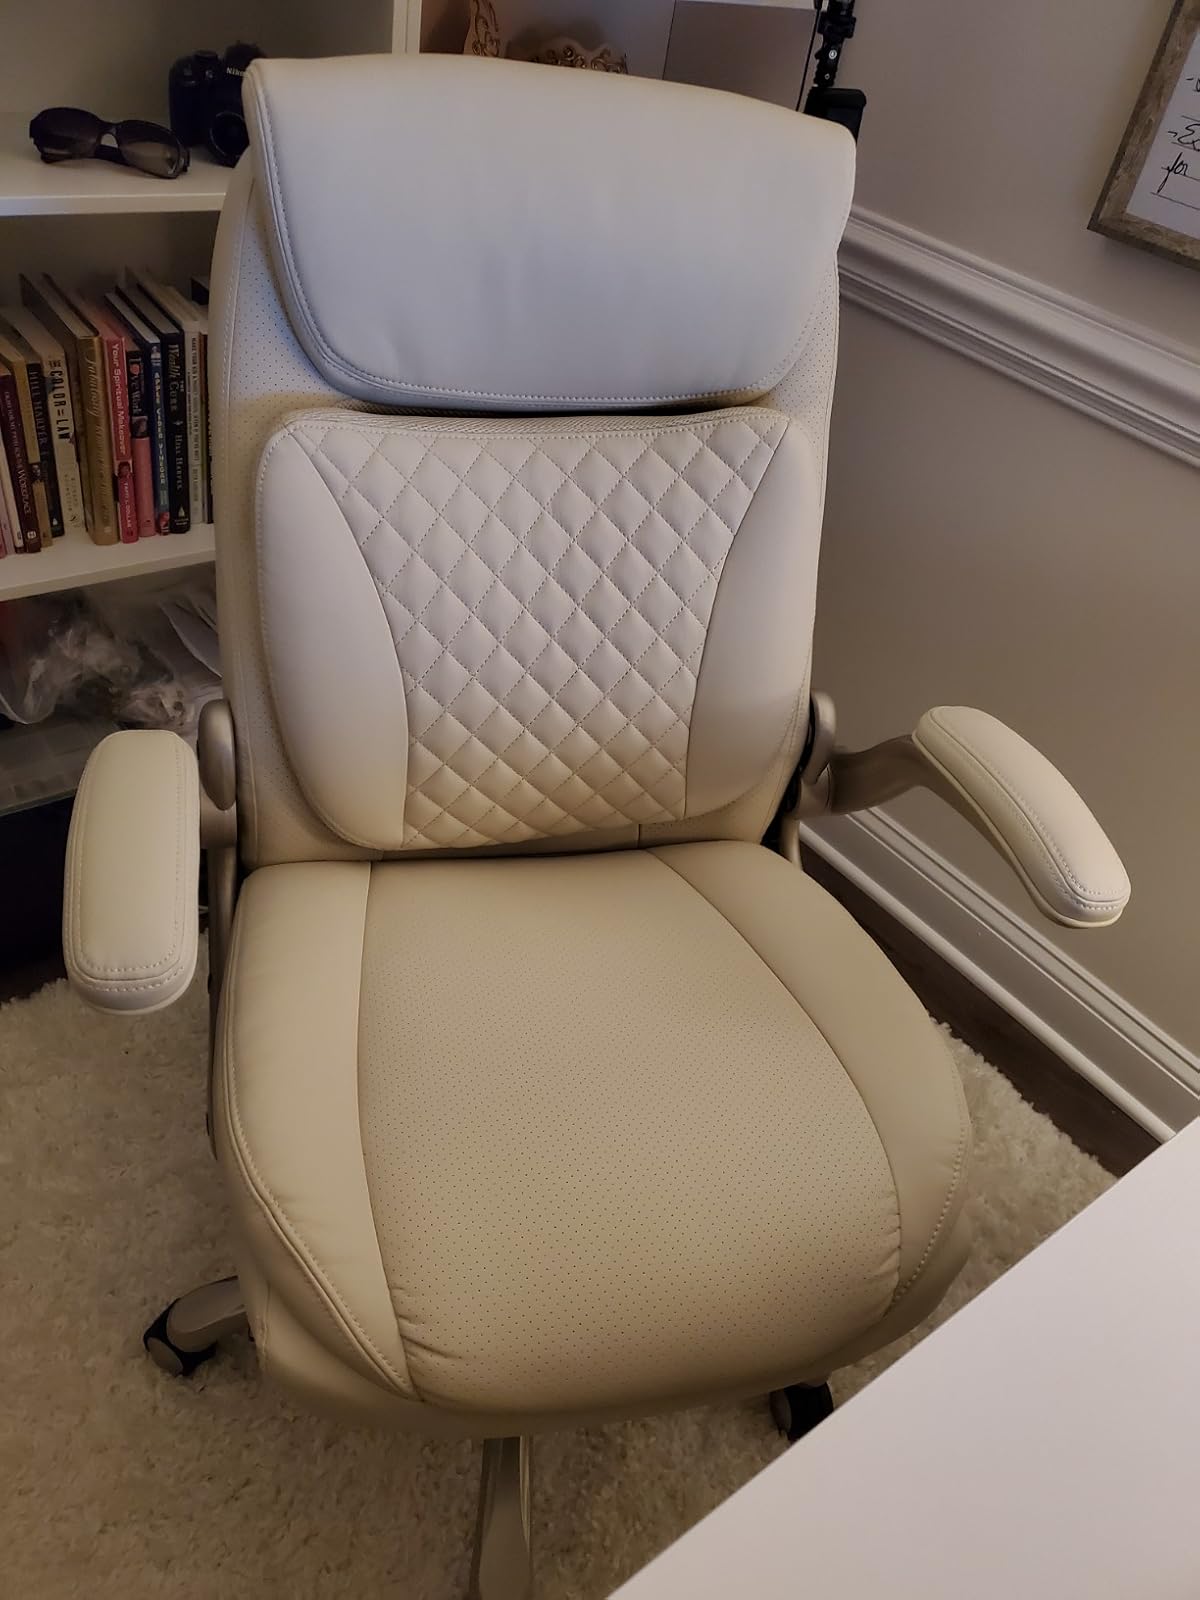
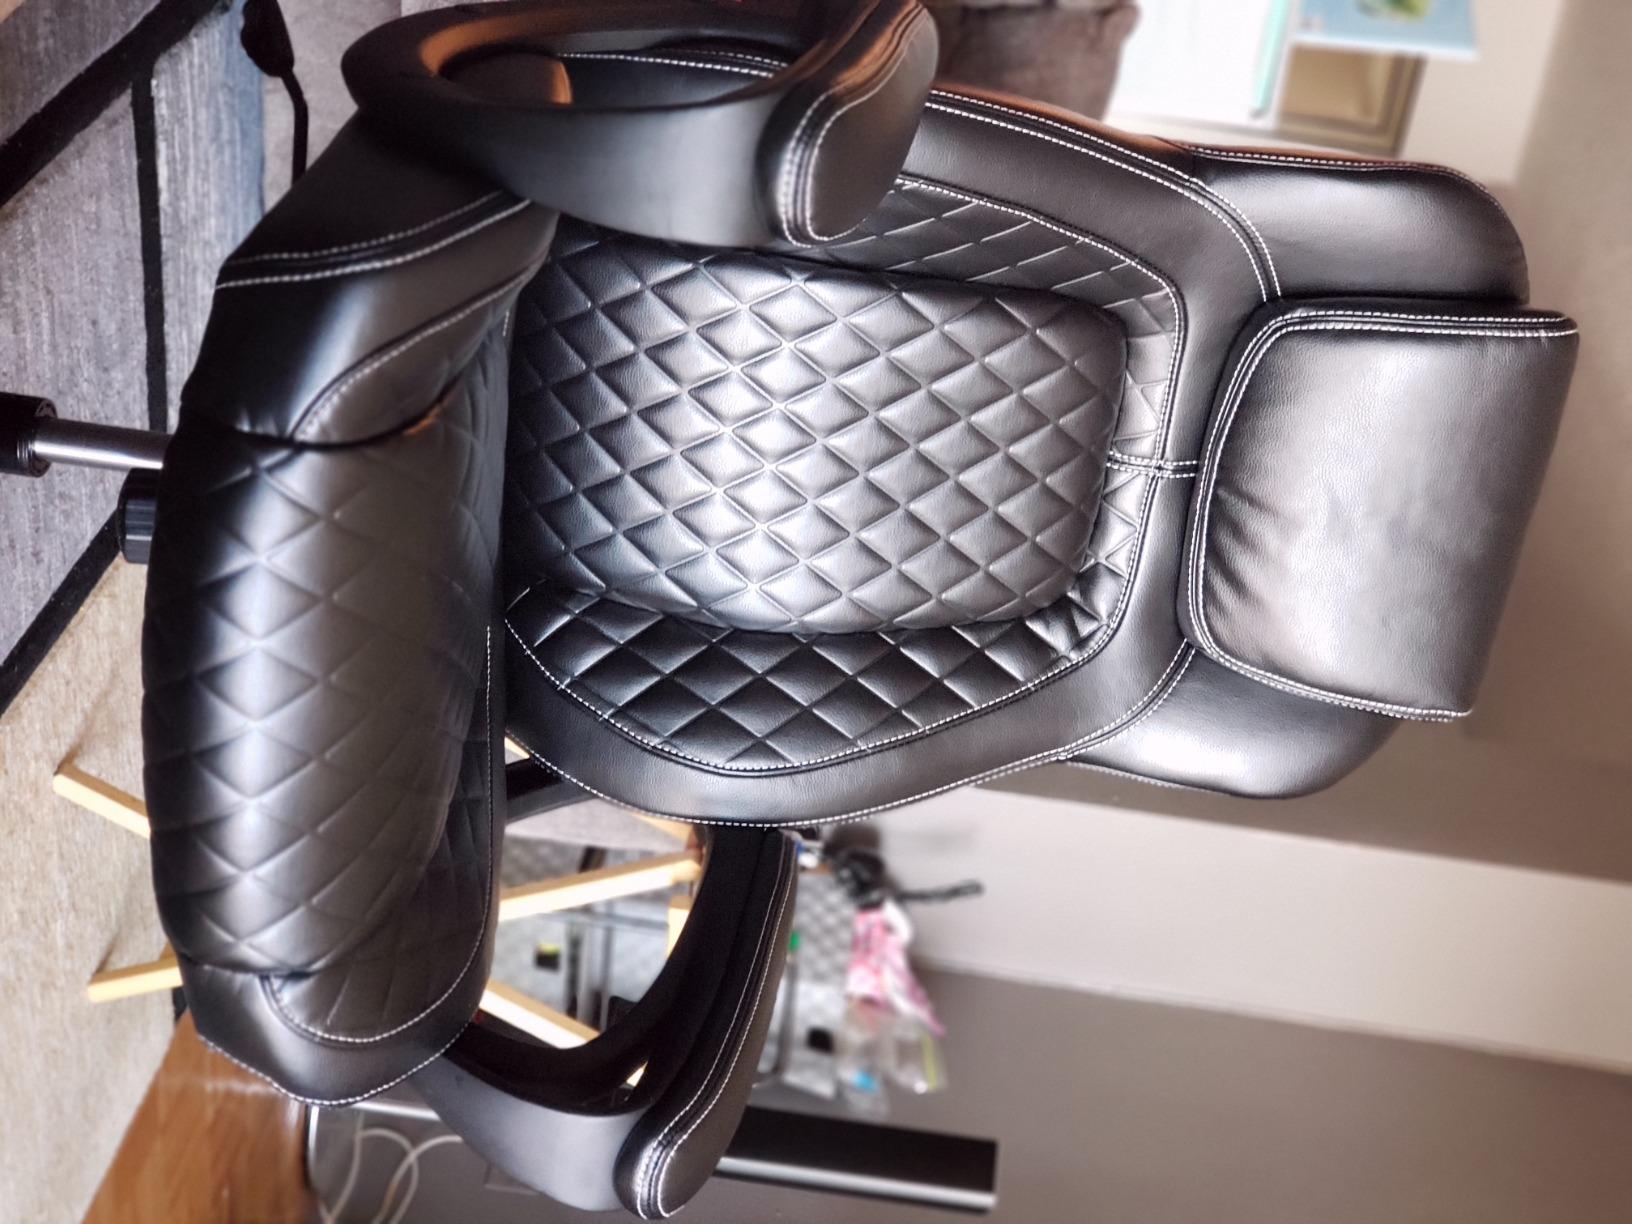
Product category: items_chair
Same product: no